Jon Hirschtick

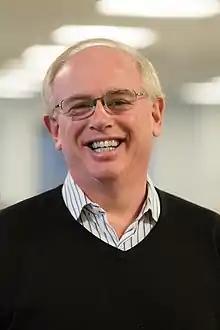
Jon Hirschtick

Jon Hirschtick is a CAD software developer, founder and former CEO of SolidWorks, a popular solid modeling 3D CAD and CAE system for Microsoft Windows, and Onshape, a cloud platform for product development that includes tools for CAD, data management, collaboration, workflow, analytics, etc.